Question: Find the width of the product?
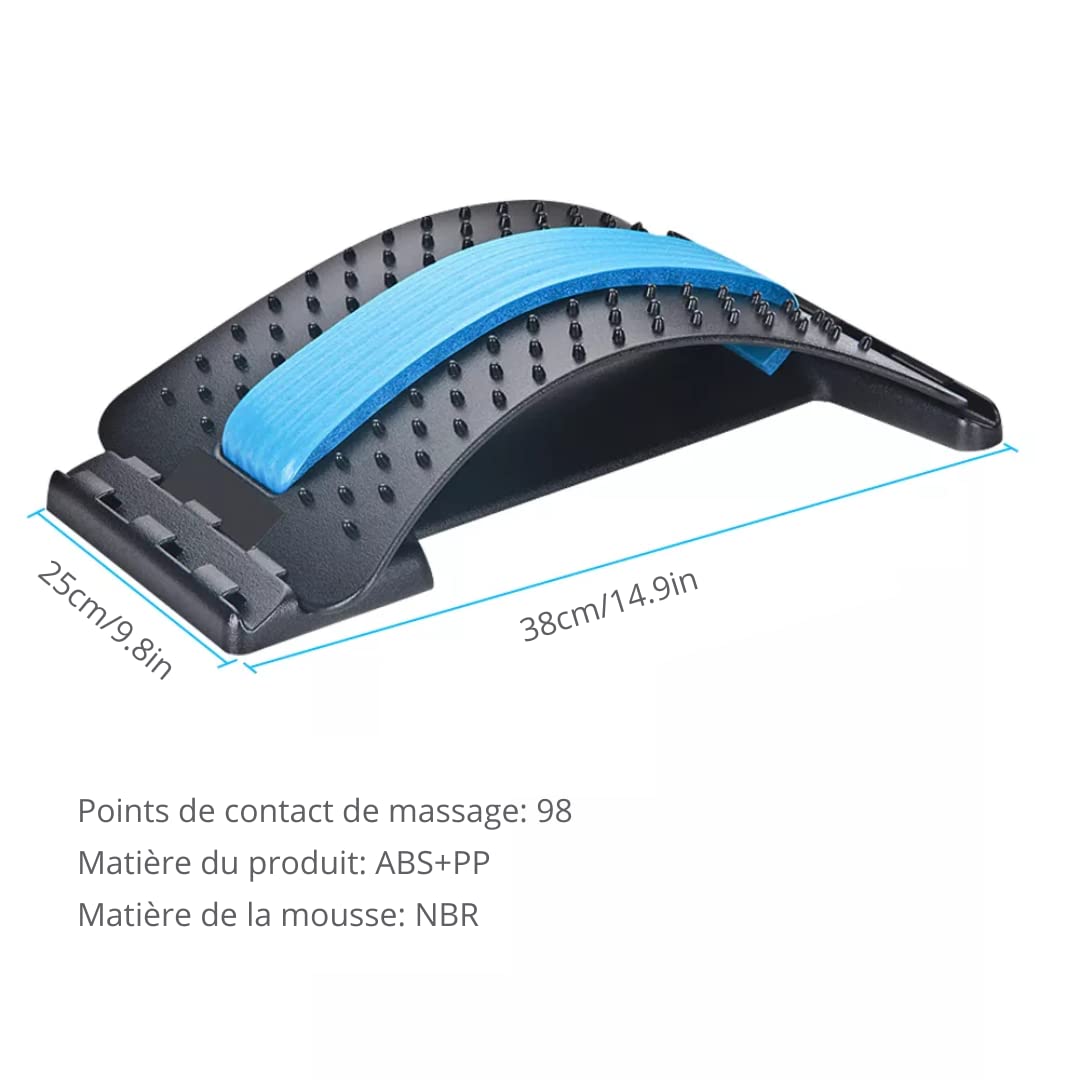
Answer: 25.0 centimetre